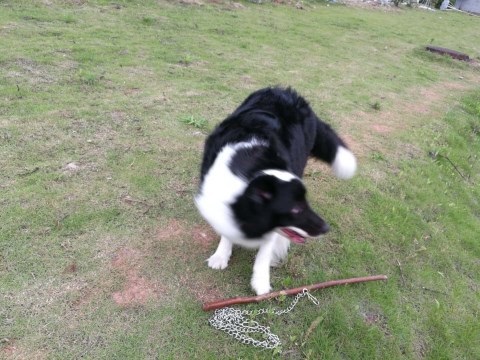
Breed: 2594-n000109-Border_collie